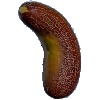
Label: Cucumber Ripe 1